Neuweiler Brewery

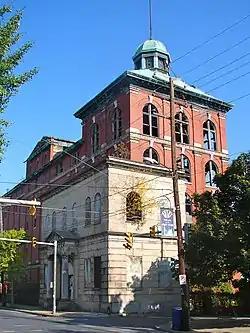
Neuweiler Brewery in Allentown, Pennsylvania in October 2011

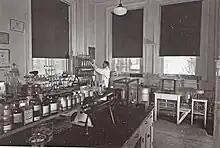
A 1915 photo of the Neuweiler Brewery laboratory in Allentown, Pennsylvania, where the various Neuweiler brews were made.

The Neuweiler Brewery, also known as the Germania Brewery, is an historic brewery complex located in Allentown, Pennsylvania. Built between 1911 and 1913, the complex consists of the office building, brew house, stock house, pump house, wash house, chemistry lab building, boiler room, bottling house, garage, fermenting cellar, and smokestack with the name "Neuweiler" on it.